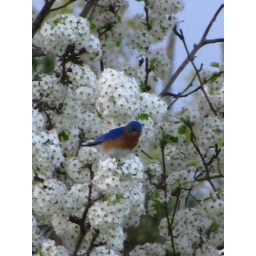
and a blue bird in a pear tree....